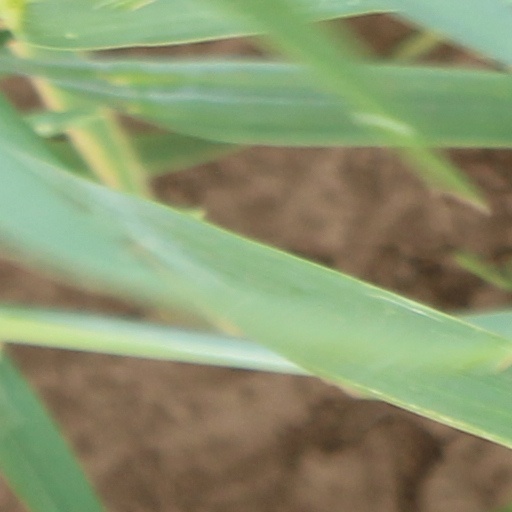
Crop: wheat